Rugby union in the Czech Republic

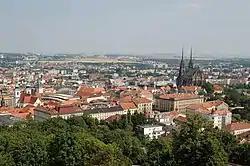
Brno, the cradle of Czech rugby

Josef Rössler-Ořovský, who introduced a number of sports in the then Czechoslovakia, among others skiing and tennis, was originally credited with starting rugby as well back in 1895. He went to England and brought back a rugby ball with him. Efforts were made to play the game at the Czech Yacht Club, but a public struggle ensued, and rugby subsequently never really caught on.